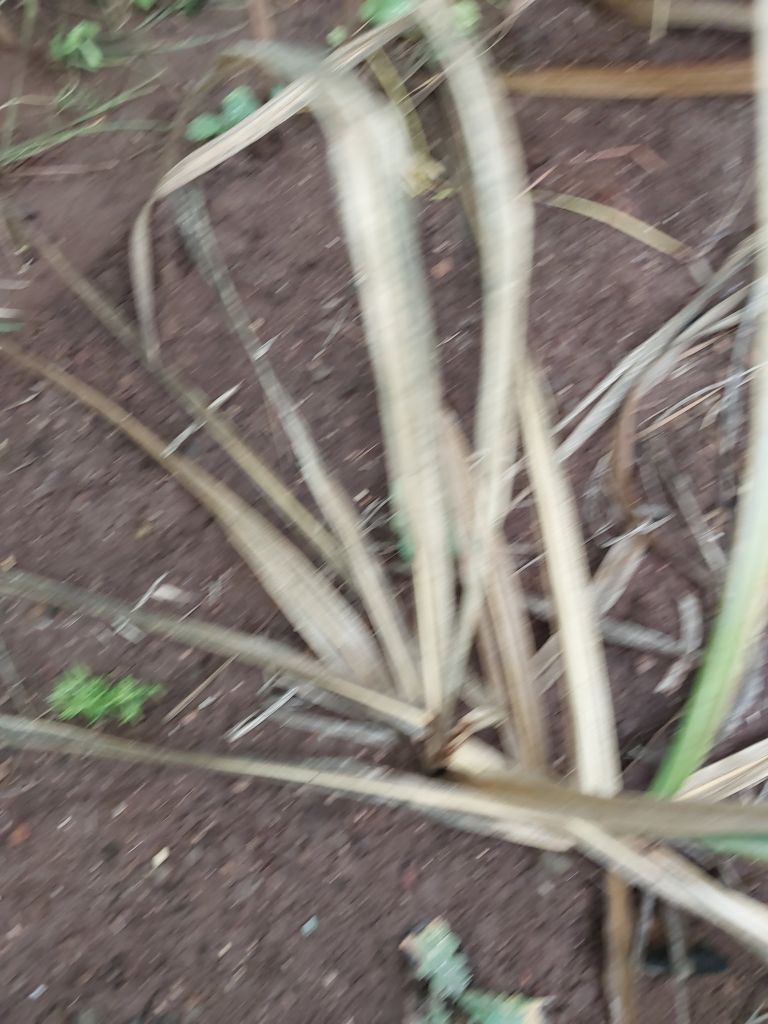
Label: Sett Rot